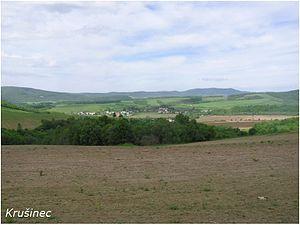
Krušinec est un village de Slovaquie situé dans la région de Prešov.